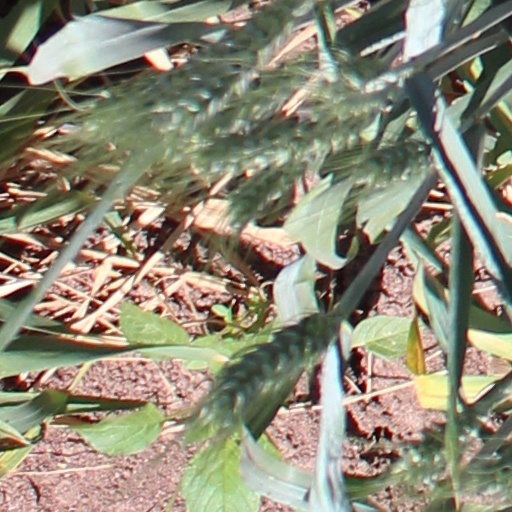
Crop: wheat